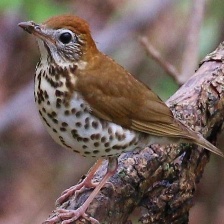
Species: WOOD THRUSH
Scientific name: HYLOCICHLA MUSTELINA